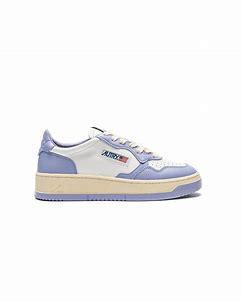
Brand: Autry
Model: Action Shoes Autry Action Medalist